Bronx Zoo

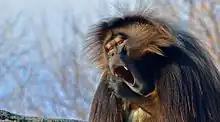
Gelada in the reserve

Gelada Reserve, originally called Baboon Reserve, opened in 1990. It is a two-acre recreation of the Ethiopian highlands which, at the time of its opening, was the largest primate exhibit in the United States. The exhibit's main features revolve around the zoo's troop of geladas such as artificial rocks and earthbanks, and displays about life in the highlands and the side-by-side evolution of humans and geladas. Visitors can watch the geladas from multiple viewpoints along with Nubian ibex and rock hyrax, all of which are mixed together in the hilly enclosure. An African village-styled café overlooks the exhibit. Baboon Reserve won the AZA Exhibit Award in 1991. In the fall of 2014, a male gelada was born at the zoo, the first in over 13 years, and was the only zoo in the US to display them until the San Diego Zoo in 2017 received their gelada troop for their Africa Rocks exhibit.